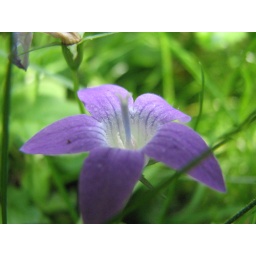
Small flower in the grass